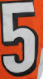
Number: 5